Gilbert High School (Arizona)

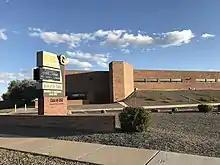
Gilbert High School Marquee

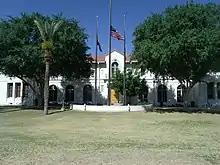
Gilbert High School built in 1918 in Gilbert Arizona. It now houses the Gilbert Public School District Office.

On June 19, 1917, an election was held "for the purpose of establishing and maintaining a high school" in the recently formed Gilbert School District #41.